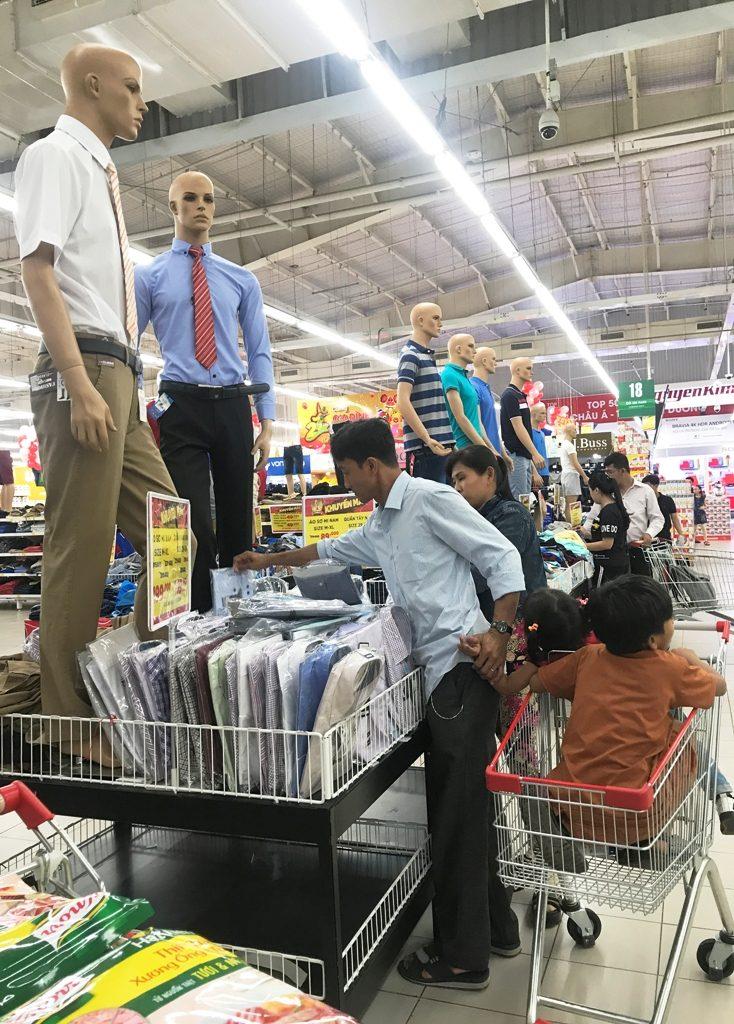
có một em bé mặc áo nâu đang ngồi chiếc xe đẩy siêu thị